Wei Yan

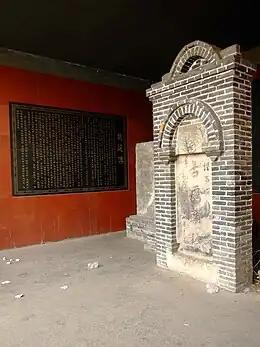
A monument in Hutouqiao, Hanzhong, Shanxi, believed to be site where Wei Yan was executed

In 234, Zhuge Liang launched the fifth Shu invasion of Wei, with Wei Yan leading the Shu vanguard force as one of the commanding officers. Wei Yan reportedly had a dream that a horn grew on top of his head. He asked the dream diviner Zhao Zhi the meaning of this. Zhao Zhi lied to him and said: